Film Booking Offices of America

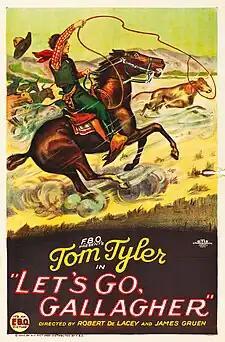
Tom Tyler, the most prolific of FBO's many Western stars, headlined twenty-nine movies for the studio, from "Let's Go, Gallagher" (1925) to "The Pride of Pawnee" (1929).

Sessue Hayakawa, the first star of any magnitude associated with the Robertson-Cole brand, made a total of twenty films released by the studio, from "A Heart in Pawn" in March 1919 to "The Vermilion Pencil" in March 1922. Hayakawa was regarded as one of the finest screen performers of his time, but as anti-Japanese sentiment grew on the West Coast, R-C terminated its relationship with the Chiba-born actor. Two months after "The Vermilion Pencil" opened, he sued the studio for breach of contract. Pauline Frederick, celebrated for her performance in the September 1920 Goldwyn Pictures tear-jerker "Madame X", immediately cashed in with a top-tier contract from Robertson-Cole, for whom she starred in more than half a dozen melodramas, beginning with "A Slave of Vanity" just two months later. She was said to have been paid an extravagant $7,000 or $7,500 a week under her R-C deal. Early in her career, ZaSu Pitts acted in six R-C releases—"Better Times" (1919) gave Pitts her first ever top billing—from the Brentwood Film Corporation, founded by a group of doctors.